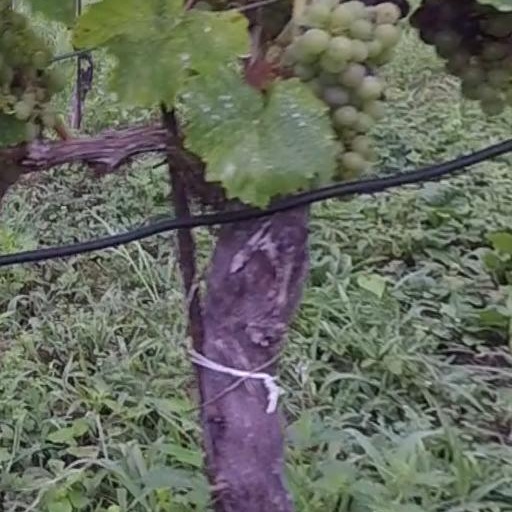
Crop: grape